The Simpsons (franchise)

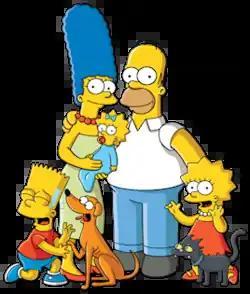
The Simpson family From left to right: Bart, Santa's Little Helper , Marge, Maggie, Homer, Lisa, and Snowball II .

The main characters of the show are the Simpson family. The Simpsons are a family who live at 742 Evergreen Terrace in Springfield. Although the family is dysfunctional, many episodes examine their relationships and bonds with each other and they are often shown to care about one another.